Veliko Mlačevo

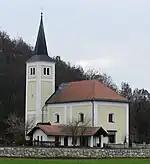
Saint Martin's Church

The local church is dedicated to Saint Martin and belongs to the Parish of Žalna. It is originally a 14th-century Gothic building that was heavily remodeled in the Baroque style in the 18th century. The church was first mentioned in written sources in 1331. The church has an early Baroque high barrel-vaulted nave complemented by 18th-century altar furnishings. The main altar dates from 1716, and the wall paintings date from the end of the 17th century. A painting of Saint Anne on the north side altar is the work of Franc Jelovšek (1700–1764), the paintings on the south side altar are the work of Matija Koželj (1842–1917), and the Stations of the Cross are works from the school of Leopold Layer (1752–1828). The church is surrounded by a cemetery.